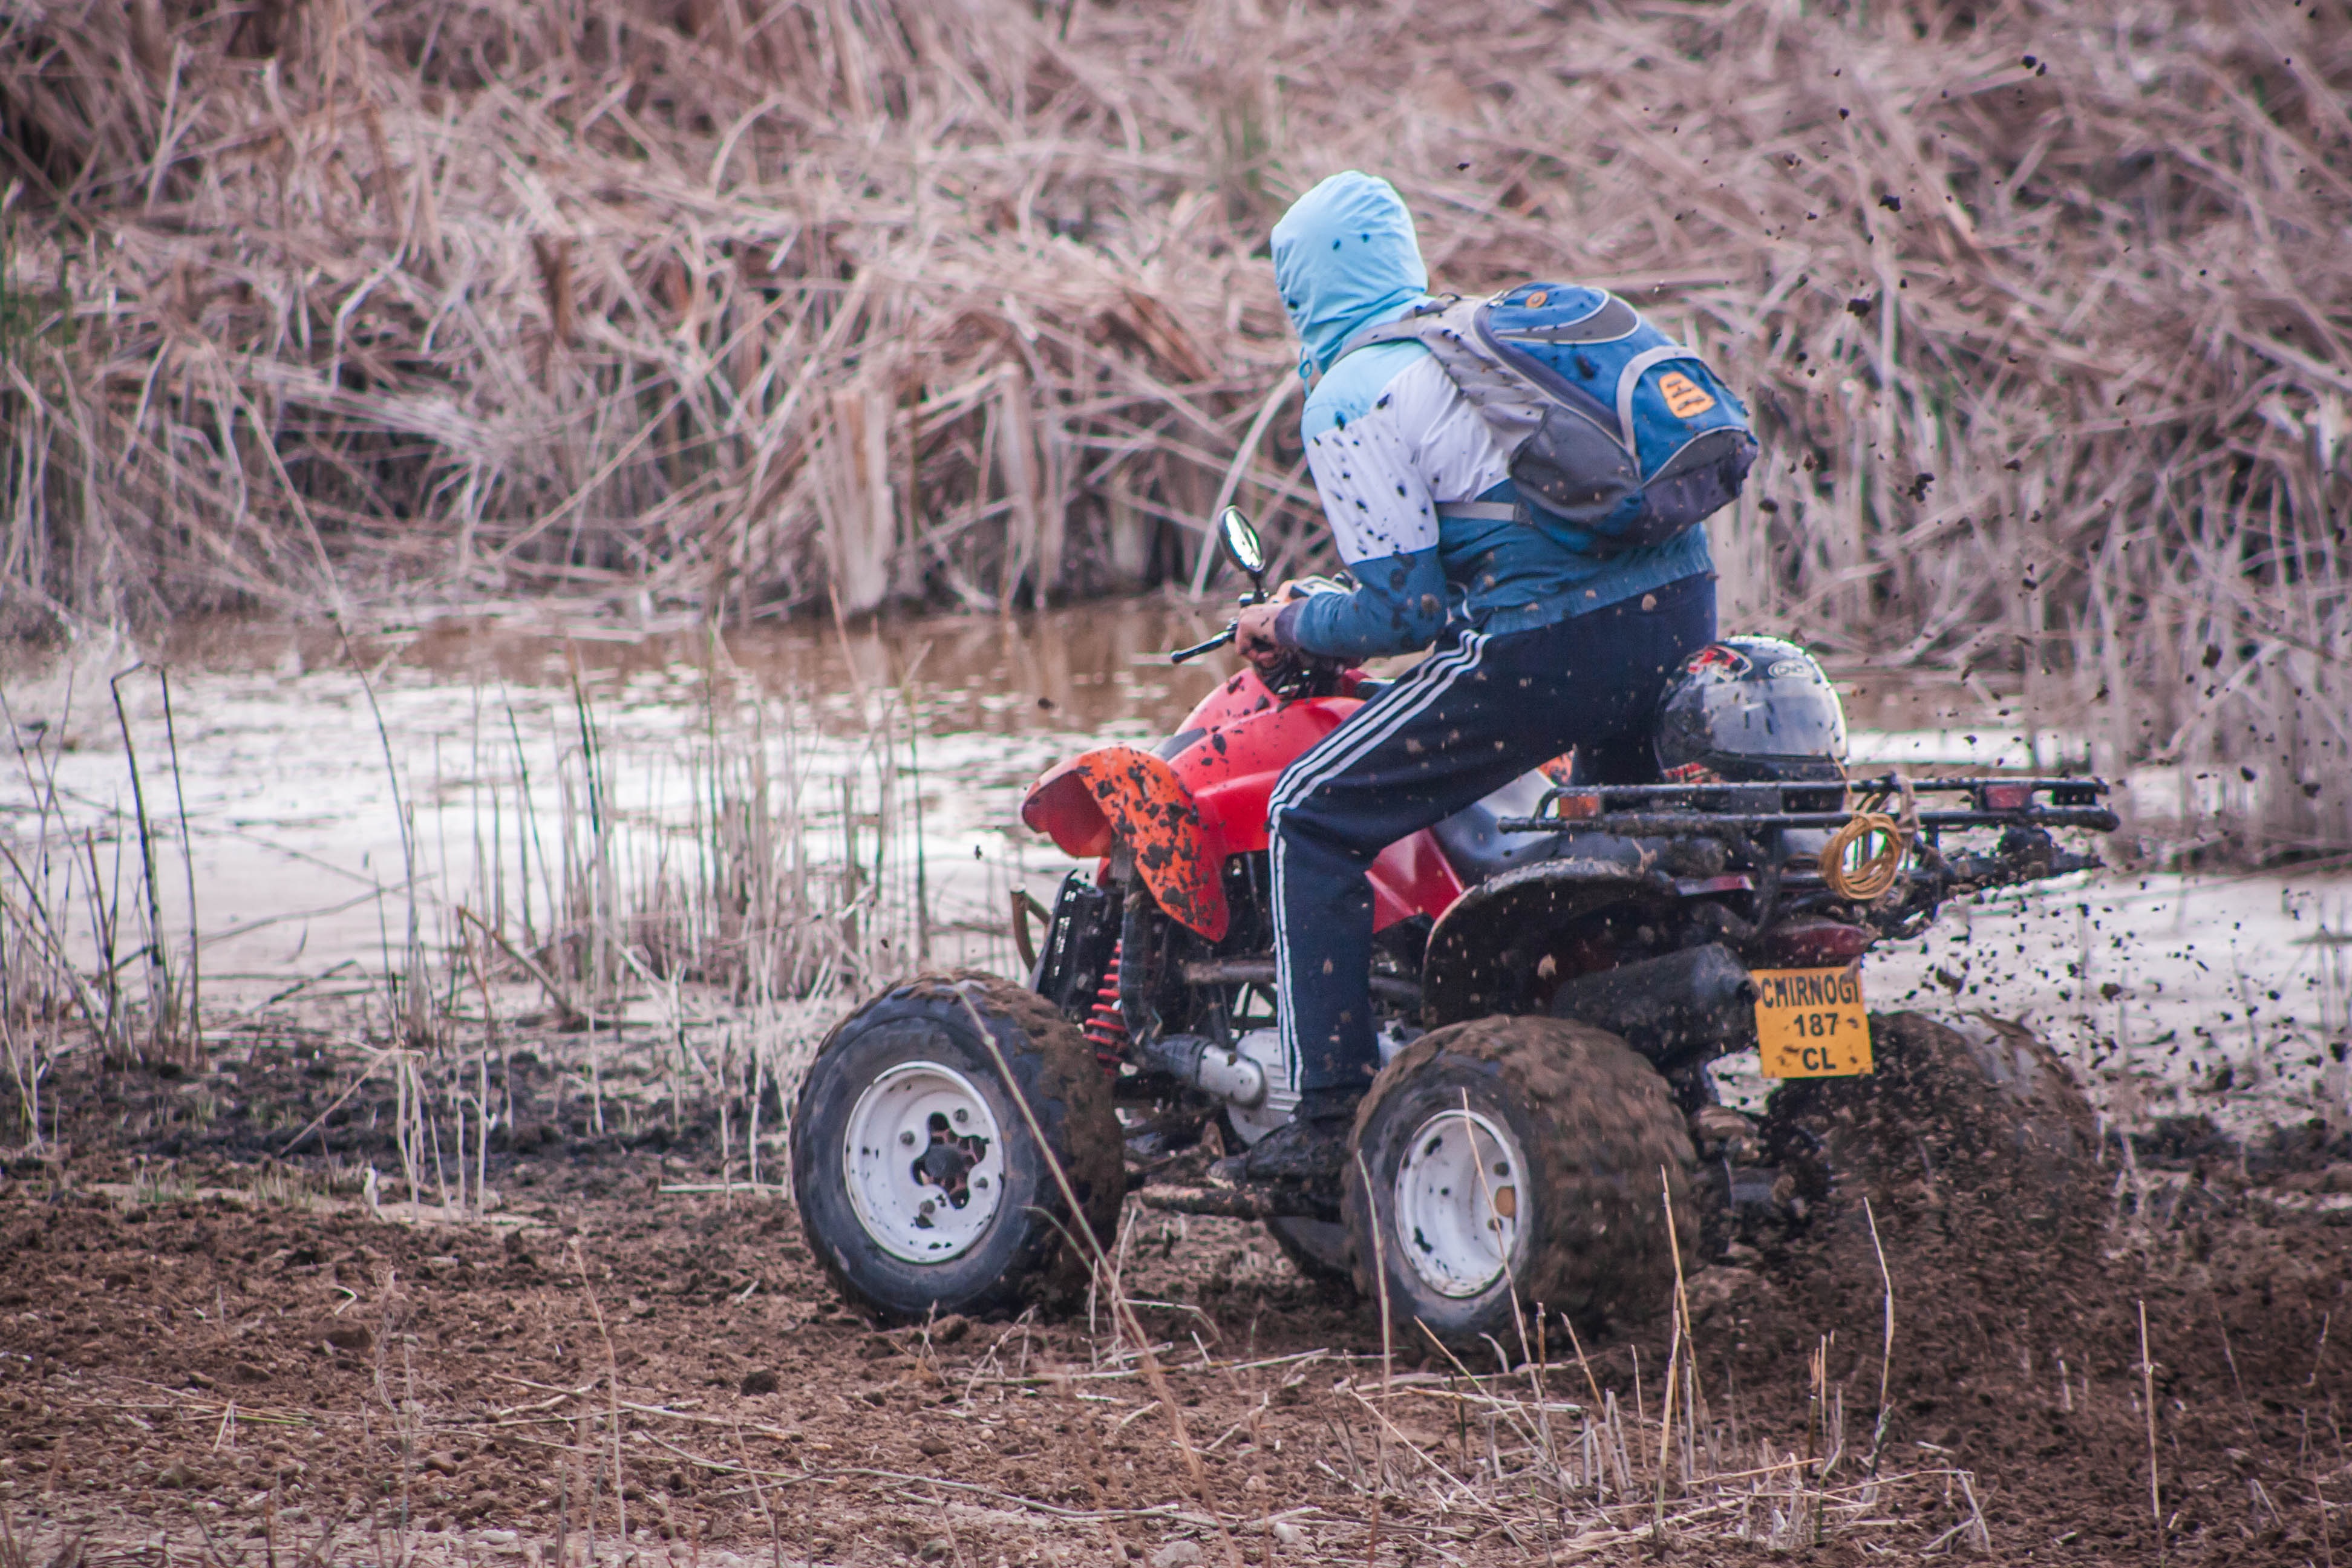
water, sand, boy, vehicle, mud, soil, race, fun, sports, racing, motorsport, all terrain vehicle, off road vehicle, auto racing, motare, off roading, off road racing